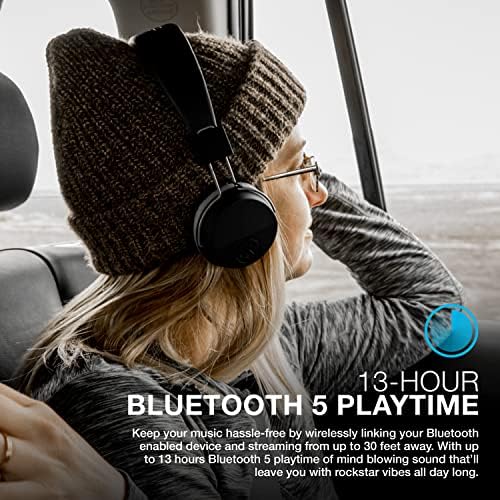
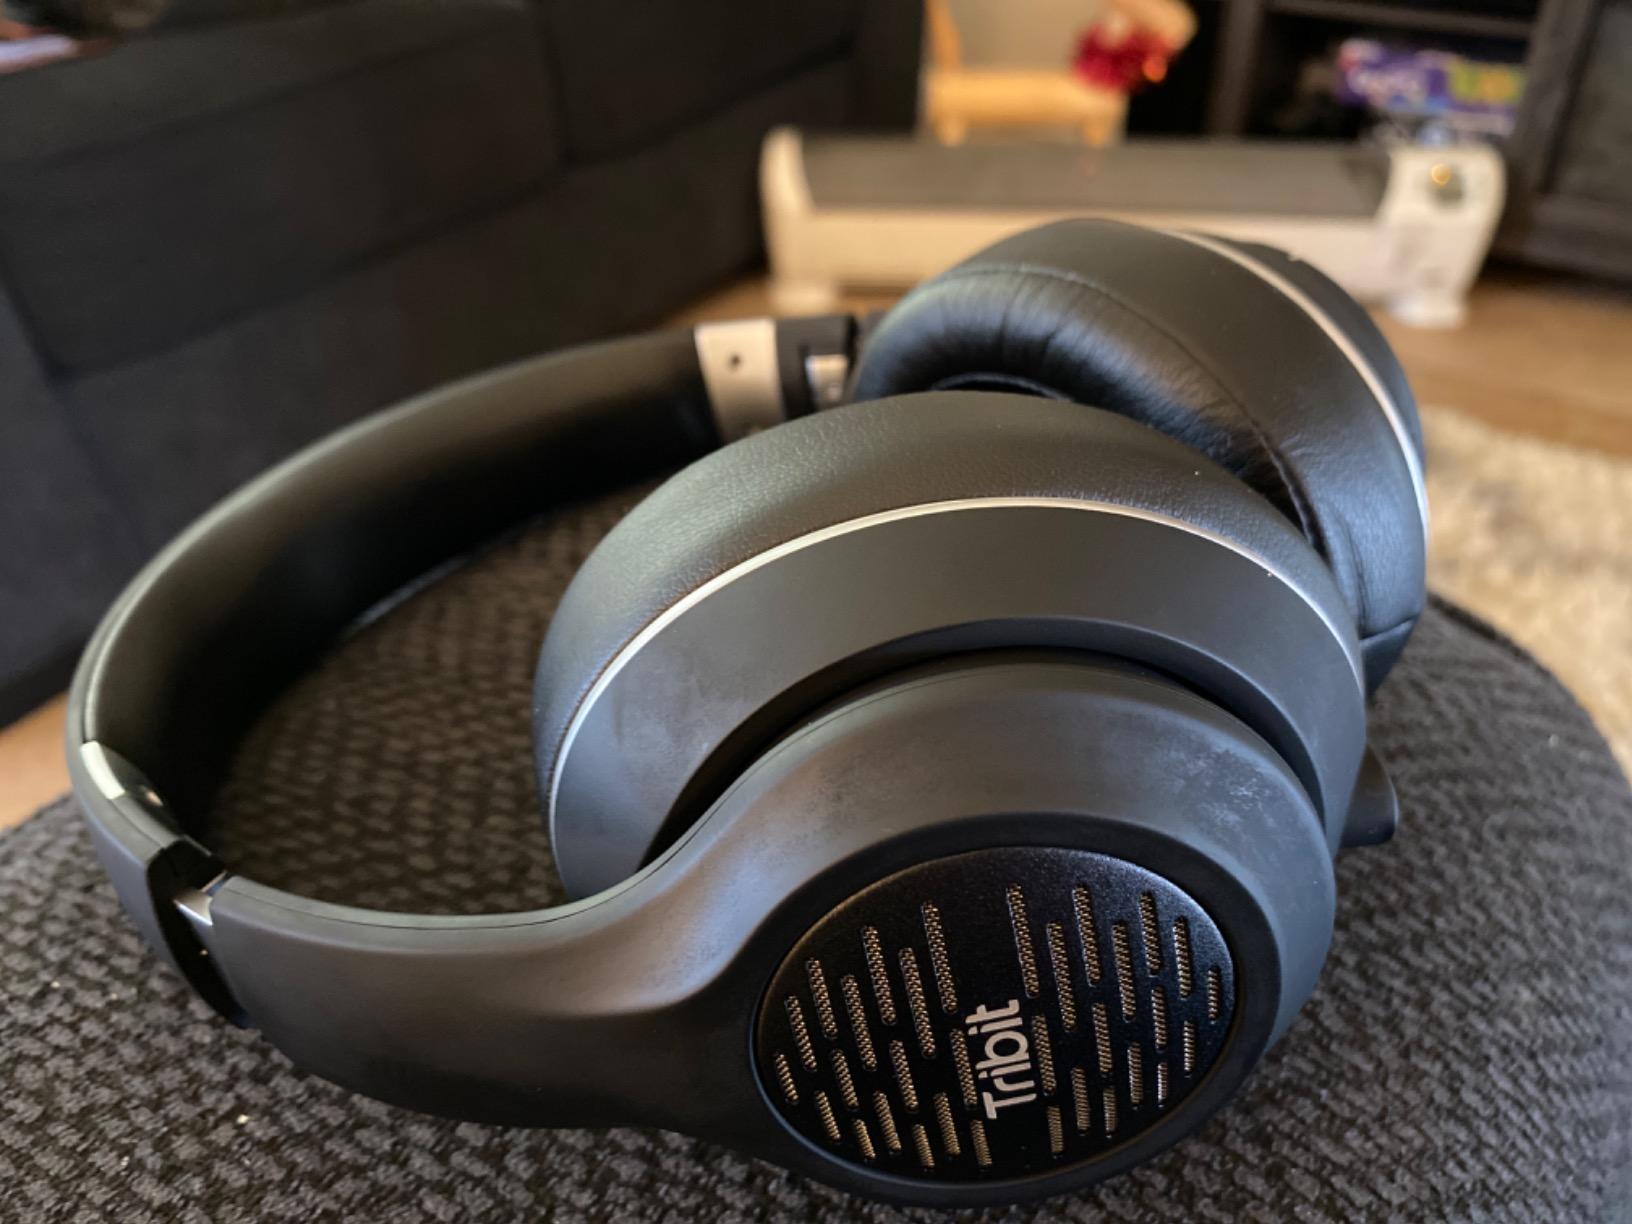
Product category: headphones
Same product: no